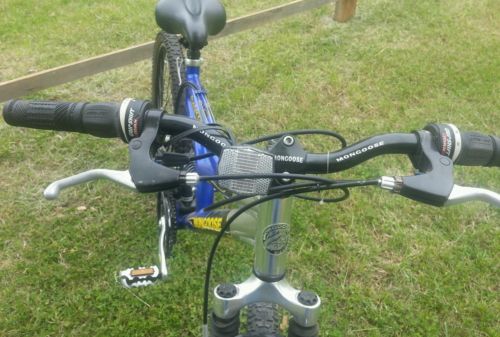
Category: bicycle